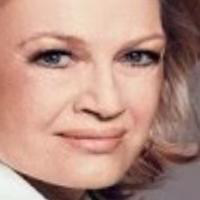
Age group: age 56-65